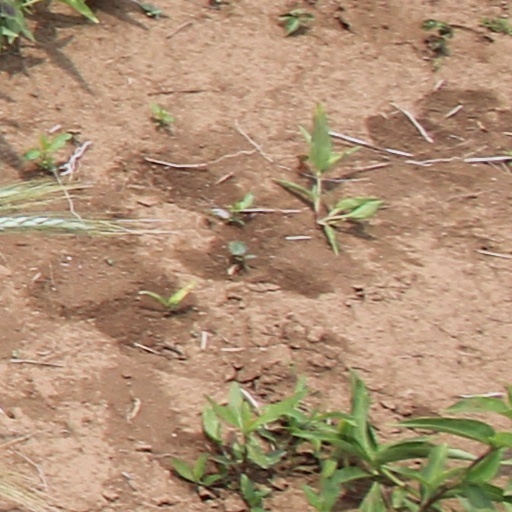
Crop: wheat